Grant Wood

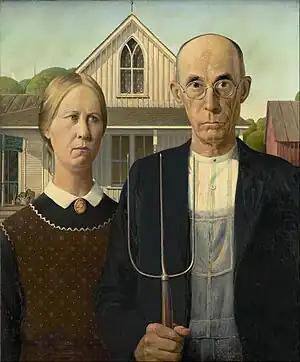
Grant Wood, "American Gothic" (1930), Art Institute of Chicago

Wood was an active painter from an extremely young age until his death, and although best known for his paintings, Wood worked in a large number of media, including lithography, ink, charcoal, ceramics, metal, wood and found objects.